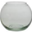
Label: bowl